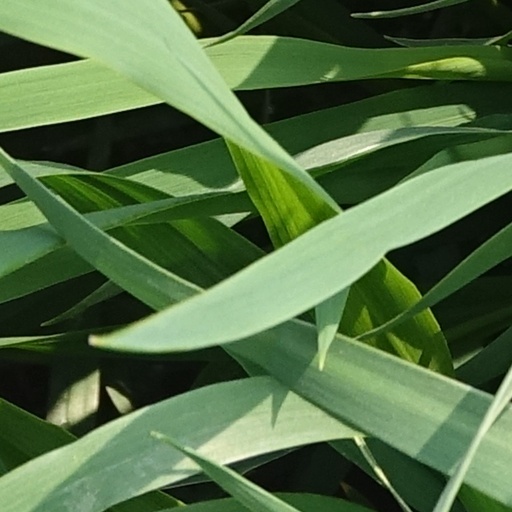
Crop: wheat